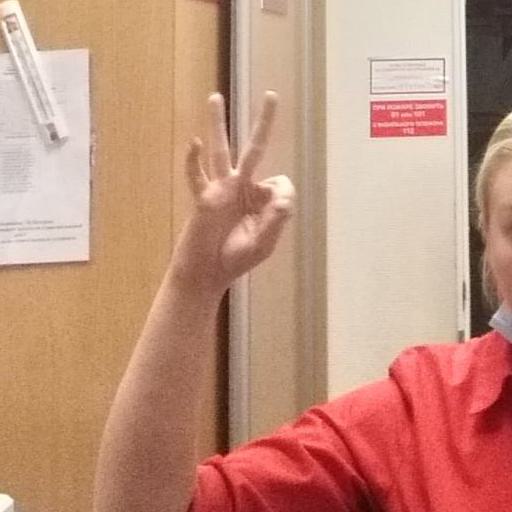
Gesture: ok